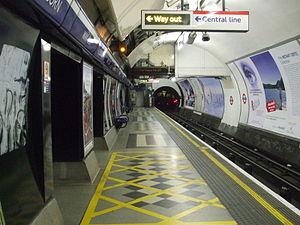
Holborn Station / Galleri
Holborn Station er en London Underground-station i Holborn, London, placeret i krydset mellem High Holborn og Kingsway. Stationen betjenes af Piccadilly line, mellem Covent Garden og Russell Square, og Central line, mellem Tottenham Court Road og Chancery Lane, og er den eneste skiftestation mellem de to baner, på trods af at de krydser hinanden tre andre steder.